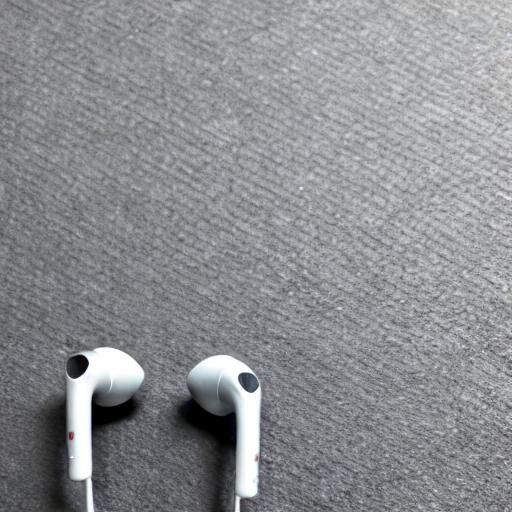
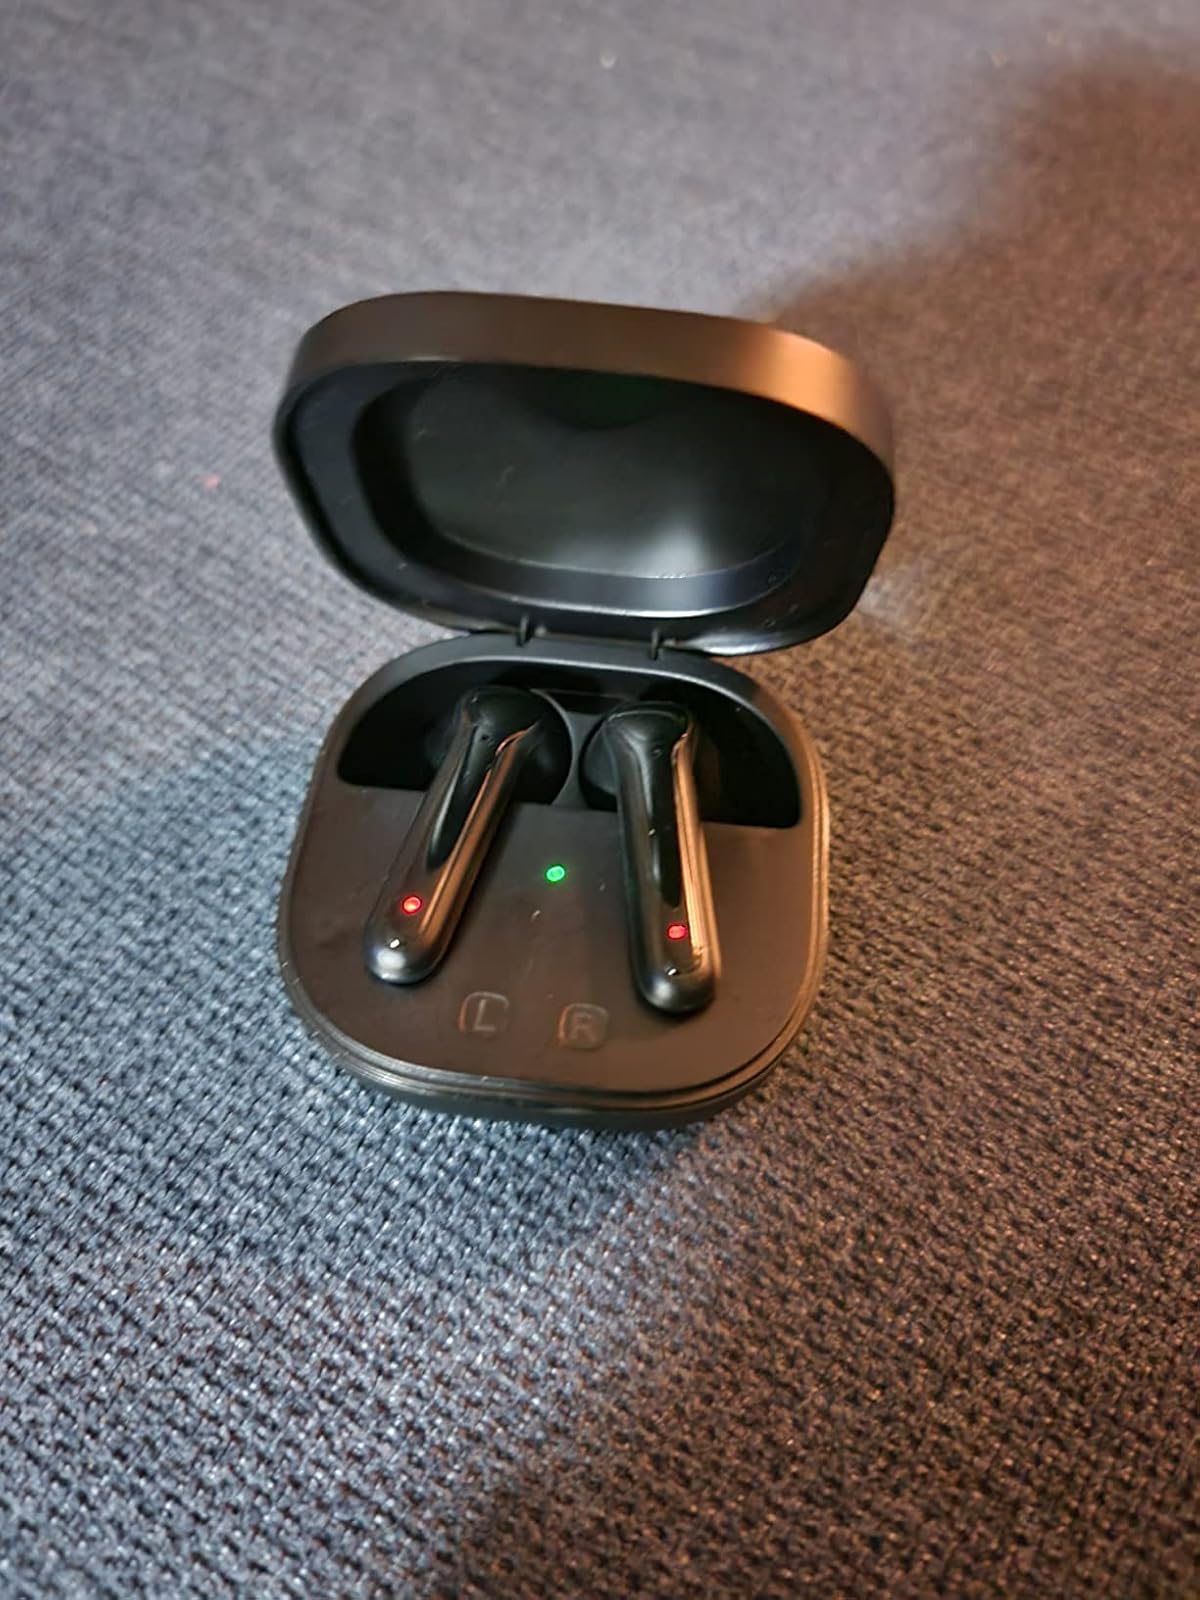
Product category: earbuds
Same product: no